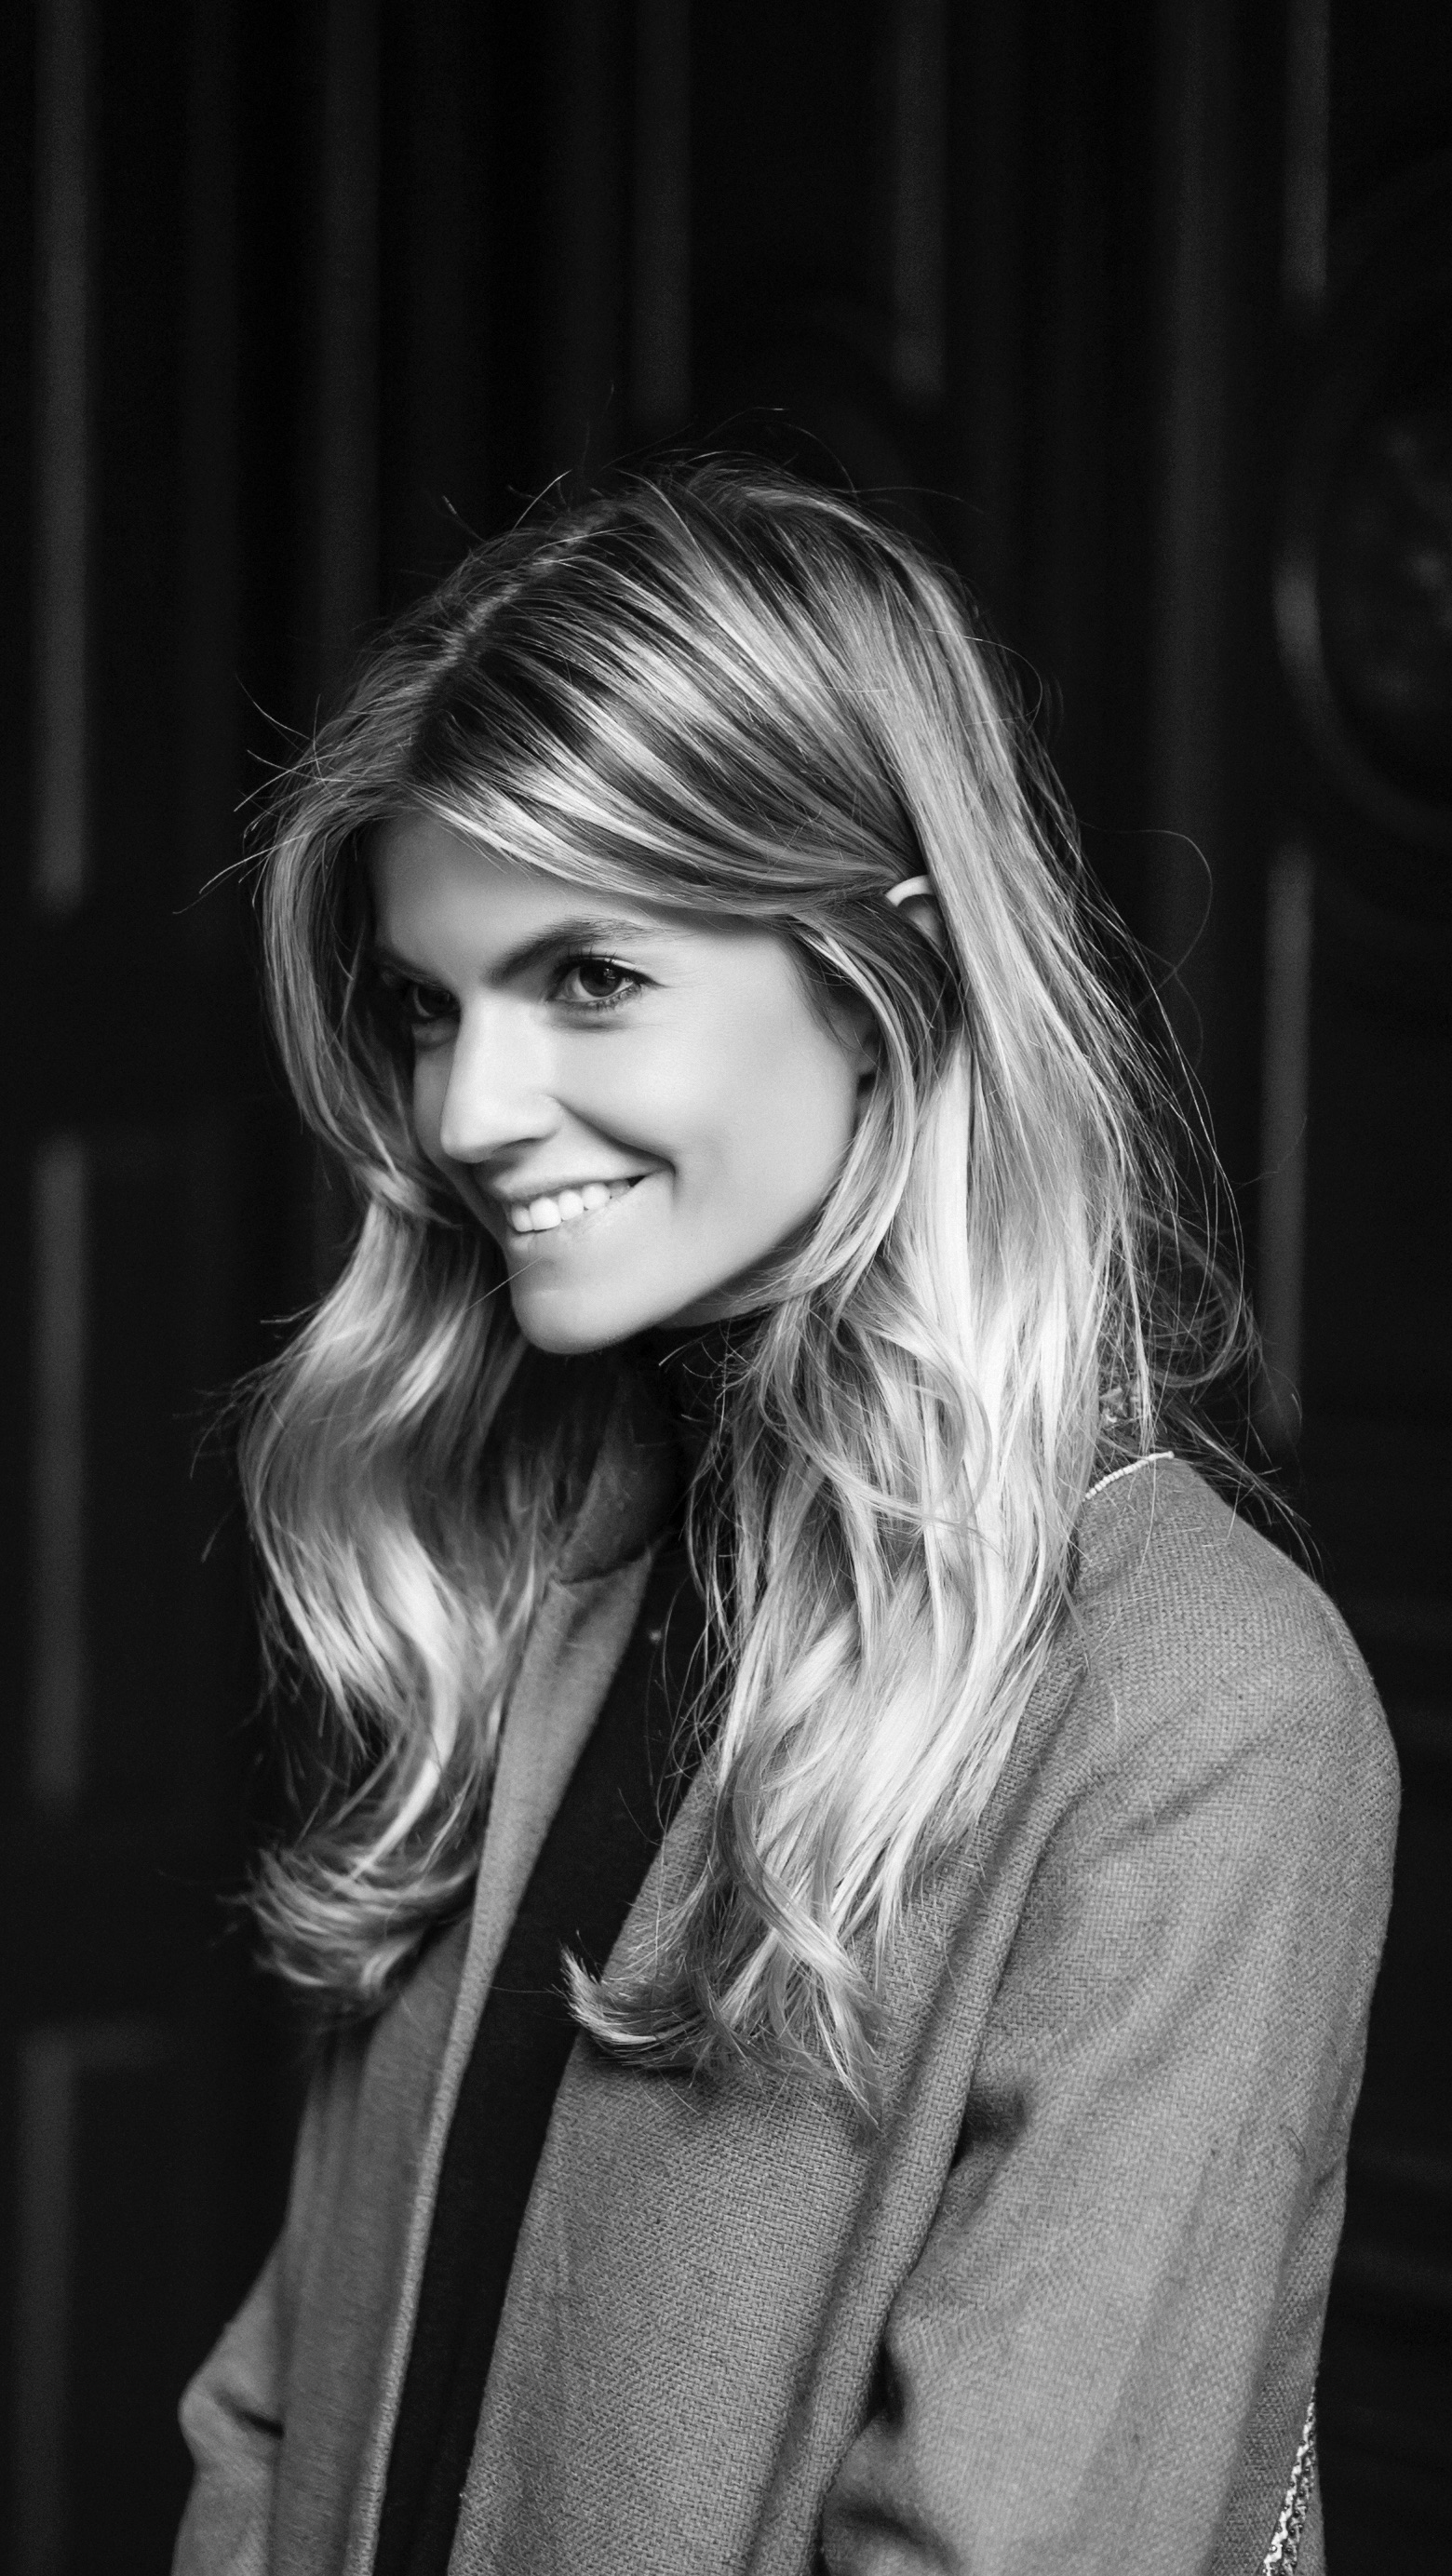
person, black and white, girl, hair, photography, portrait, model, fashion, black, monochrome, lady, hairstyle, long hair, beauty, blond, photo shoot, brown hair, monochrome photography, portrait photography, supermodel